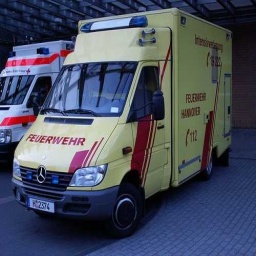
Label: ambulance